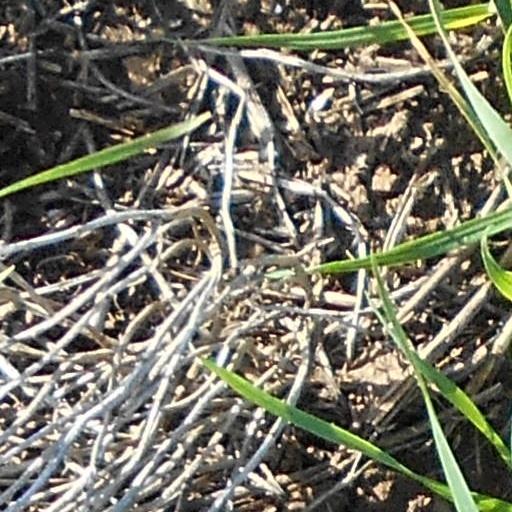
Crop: wheat